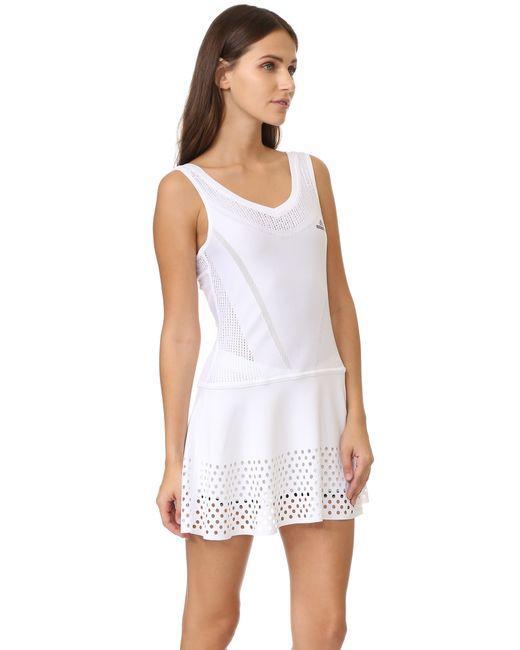
Netzdesign weißer Baumwoll-Midi für Damen